Fort-Dauphin (Madagascar)

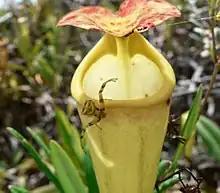
Nepenthes madagascariensis - a pitcher plant at Lokaro

Fort-Dauphin was initially situated on a short, narrow peninsula on the extreme southeastern coast of Madagascar, but has since grown to cover a much greater area along the ocean, almost to Mount Bezavona.